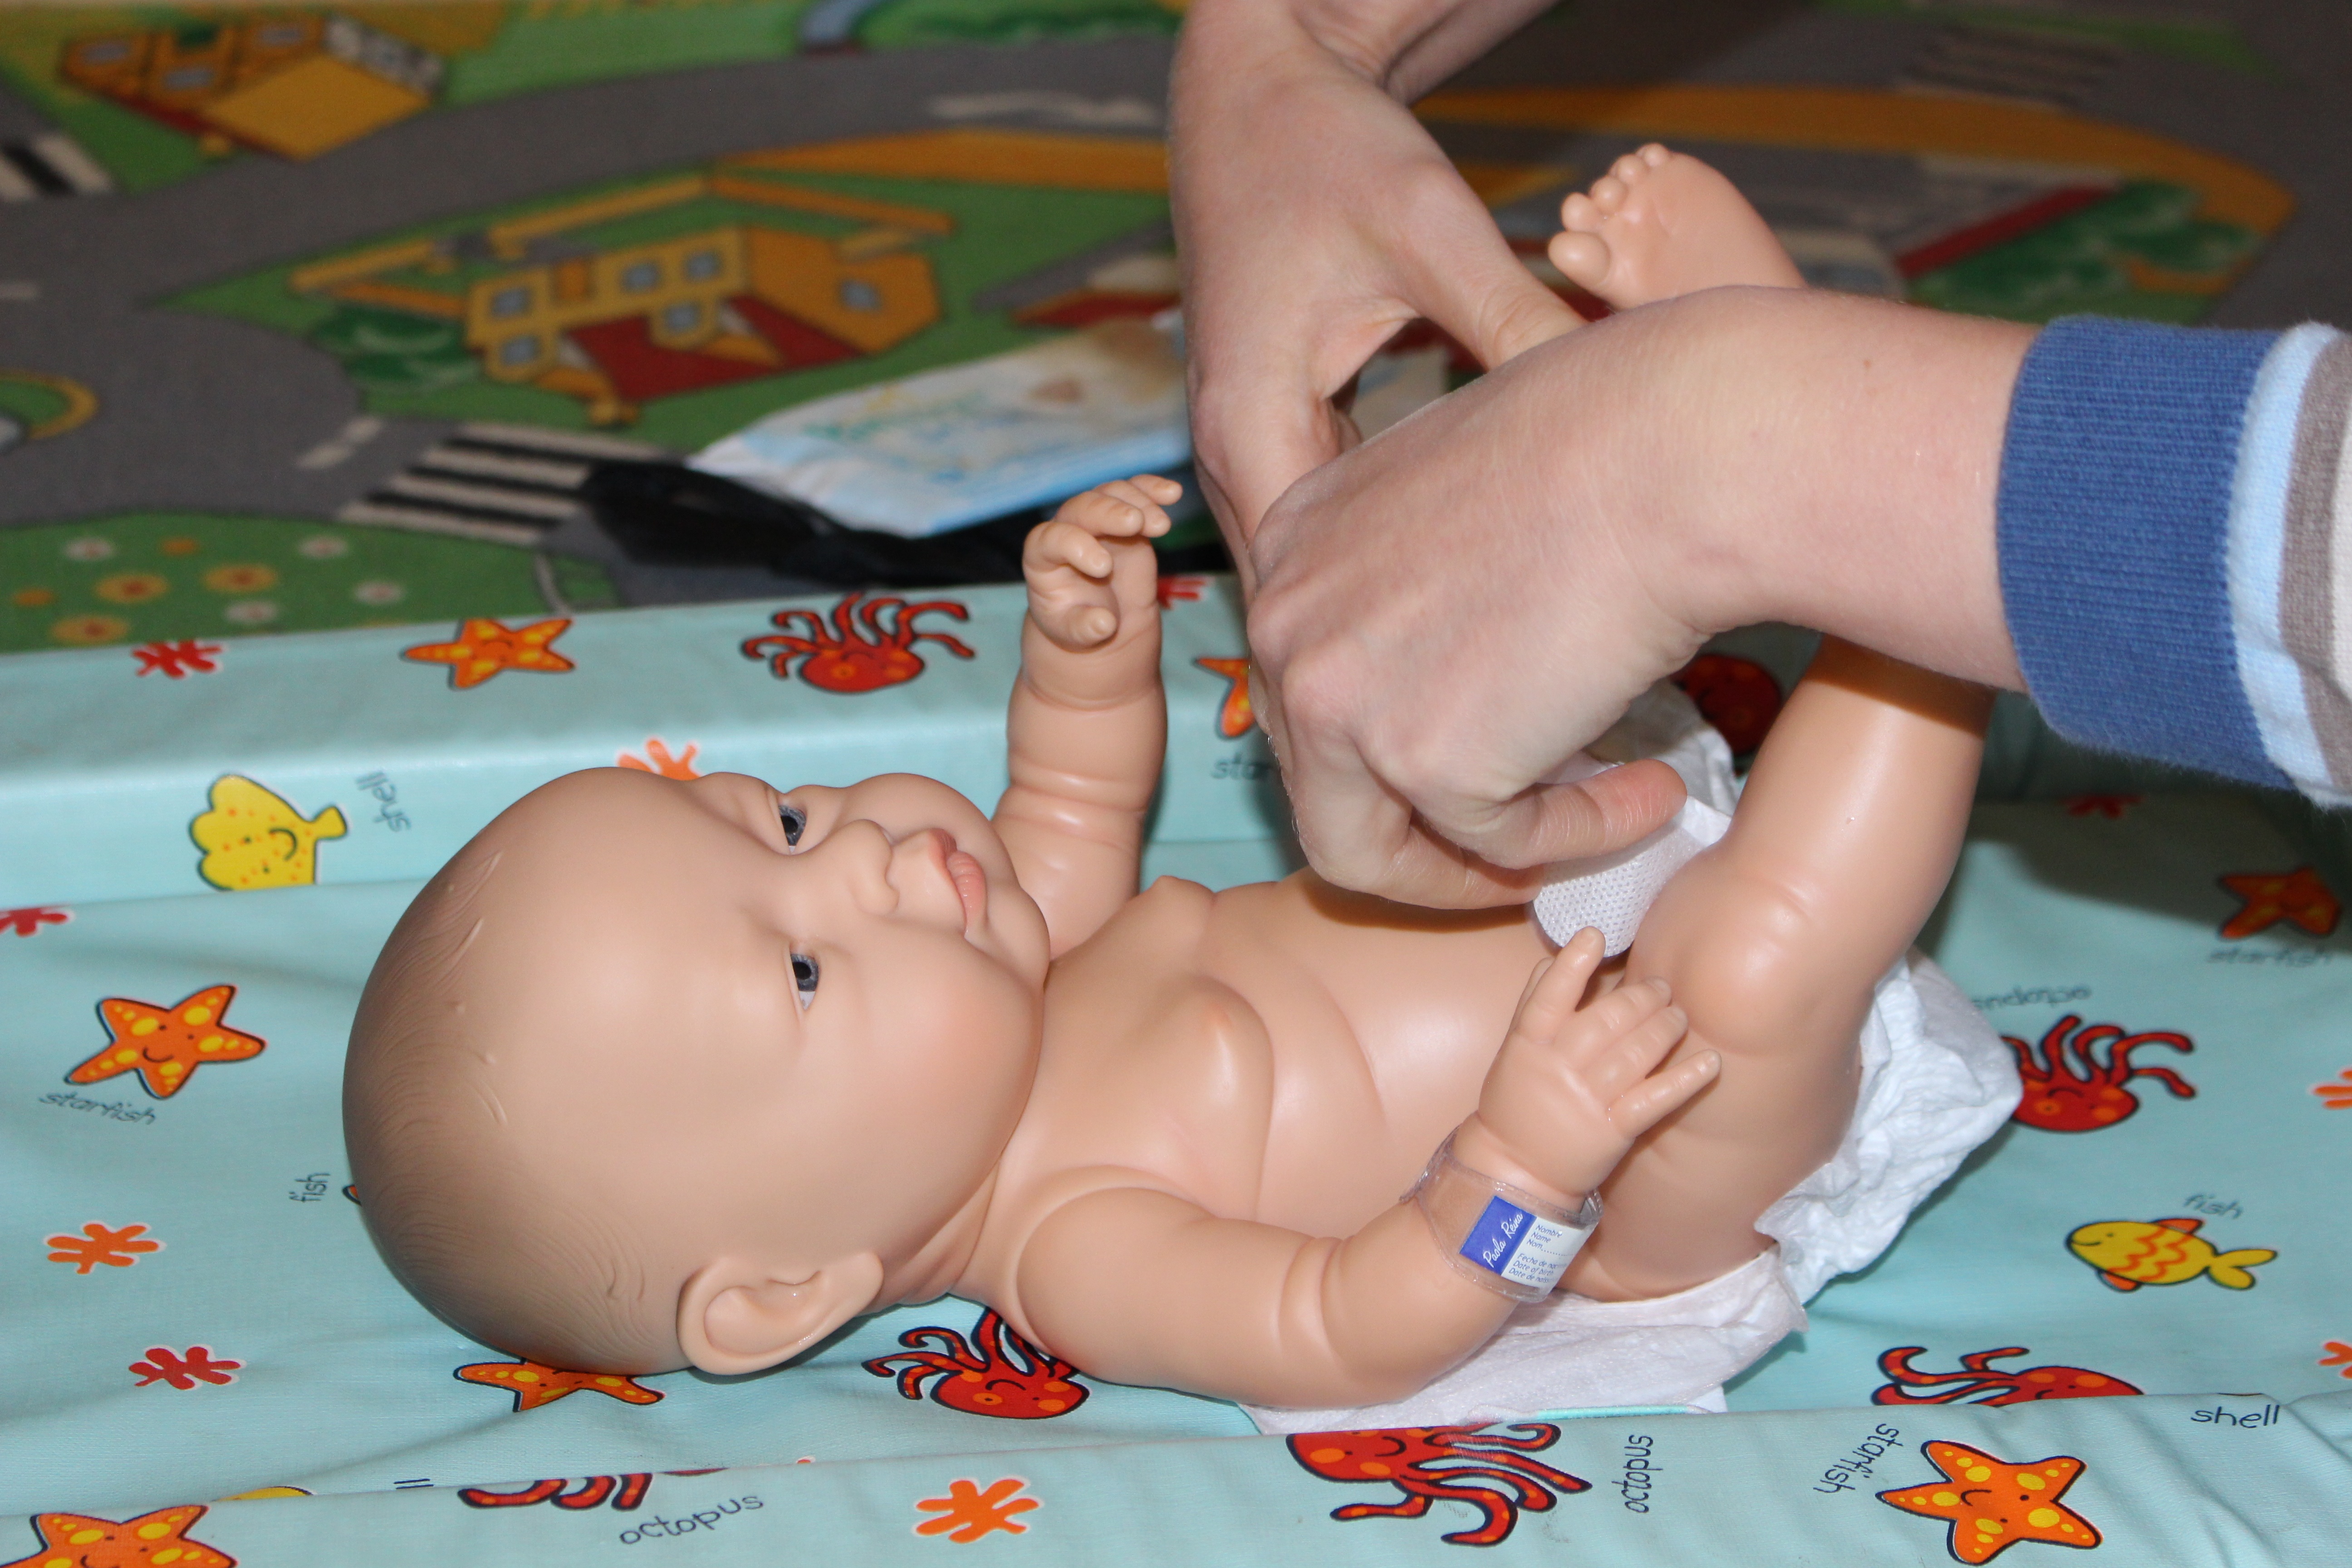
hand, play, leg, finger, training, child, mouth, human body, doll, infant, newborn baby, expectant mom